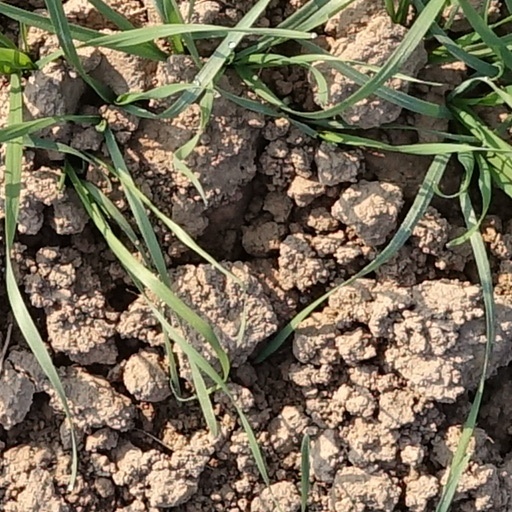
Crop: wheat